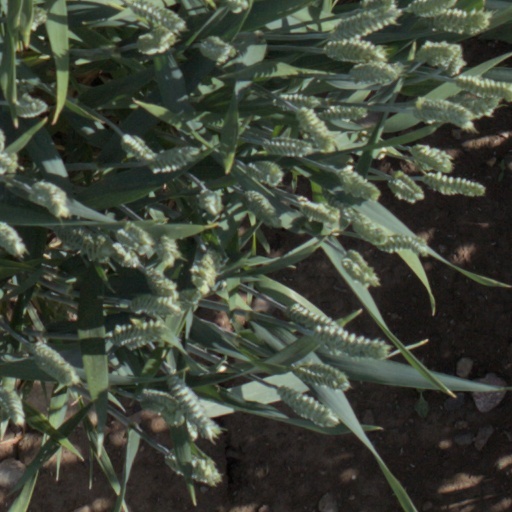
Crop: wheat